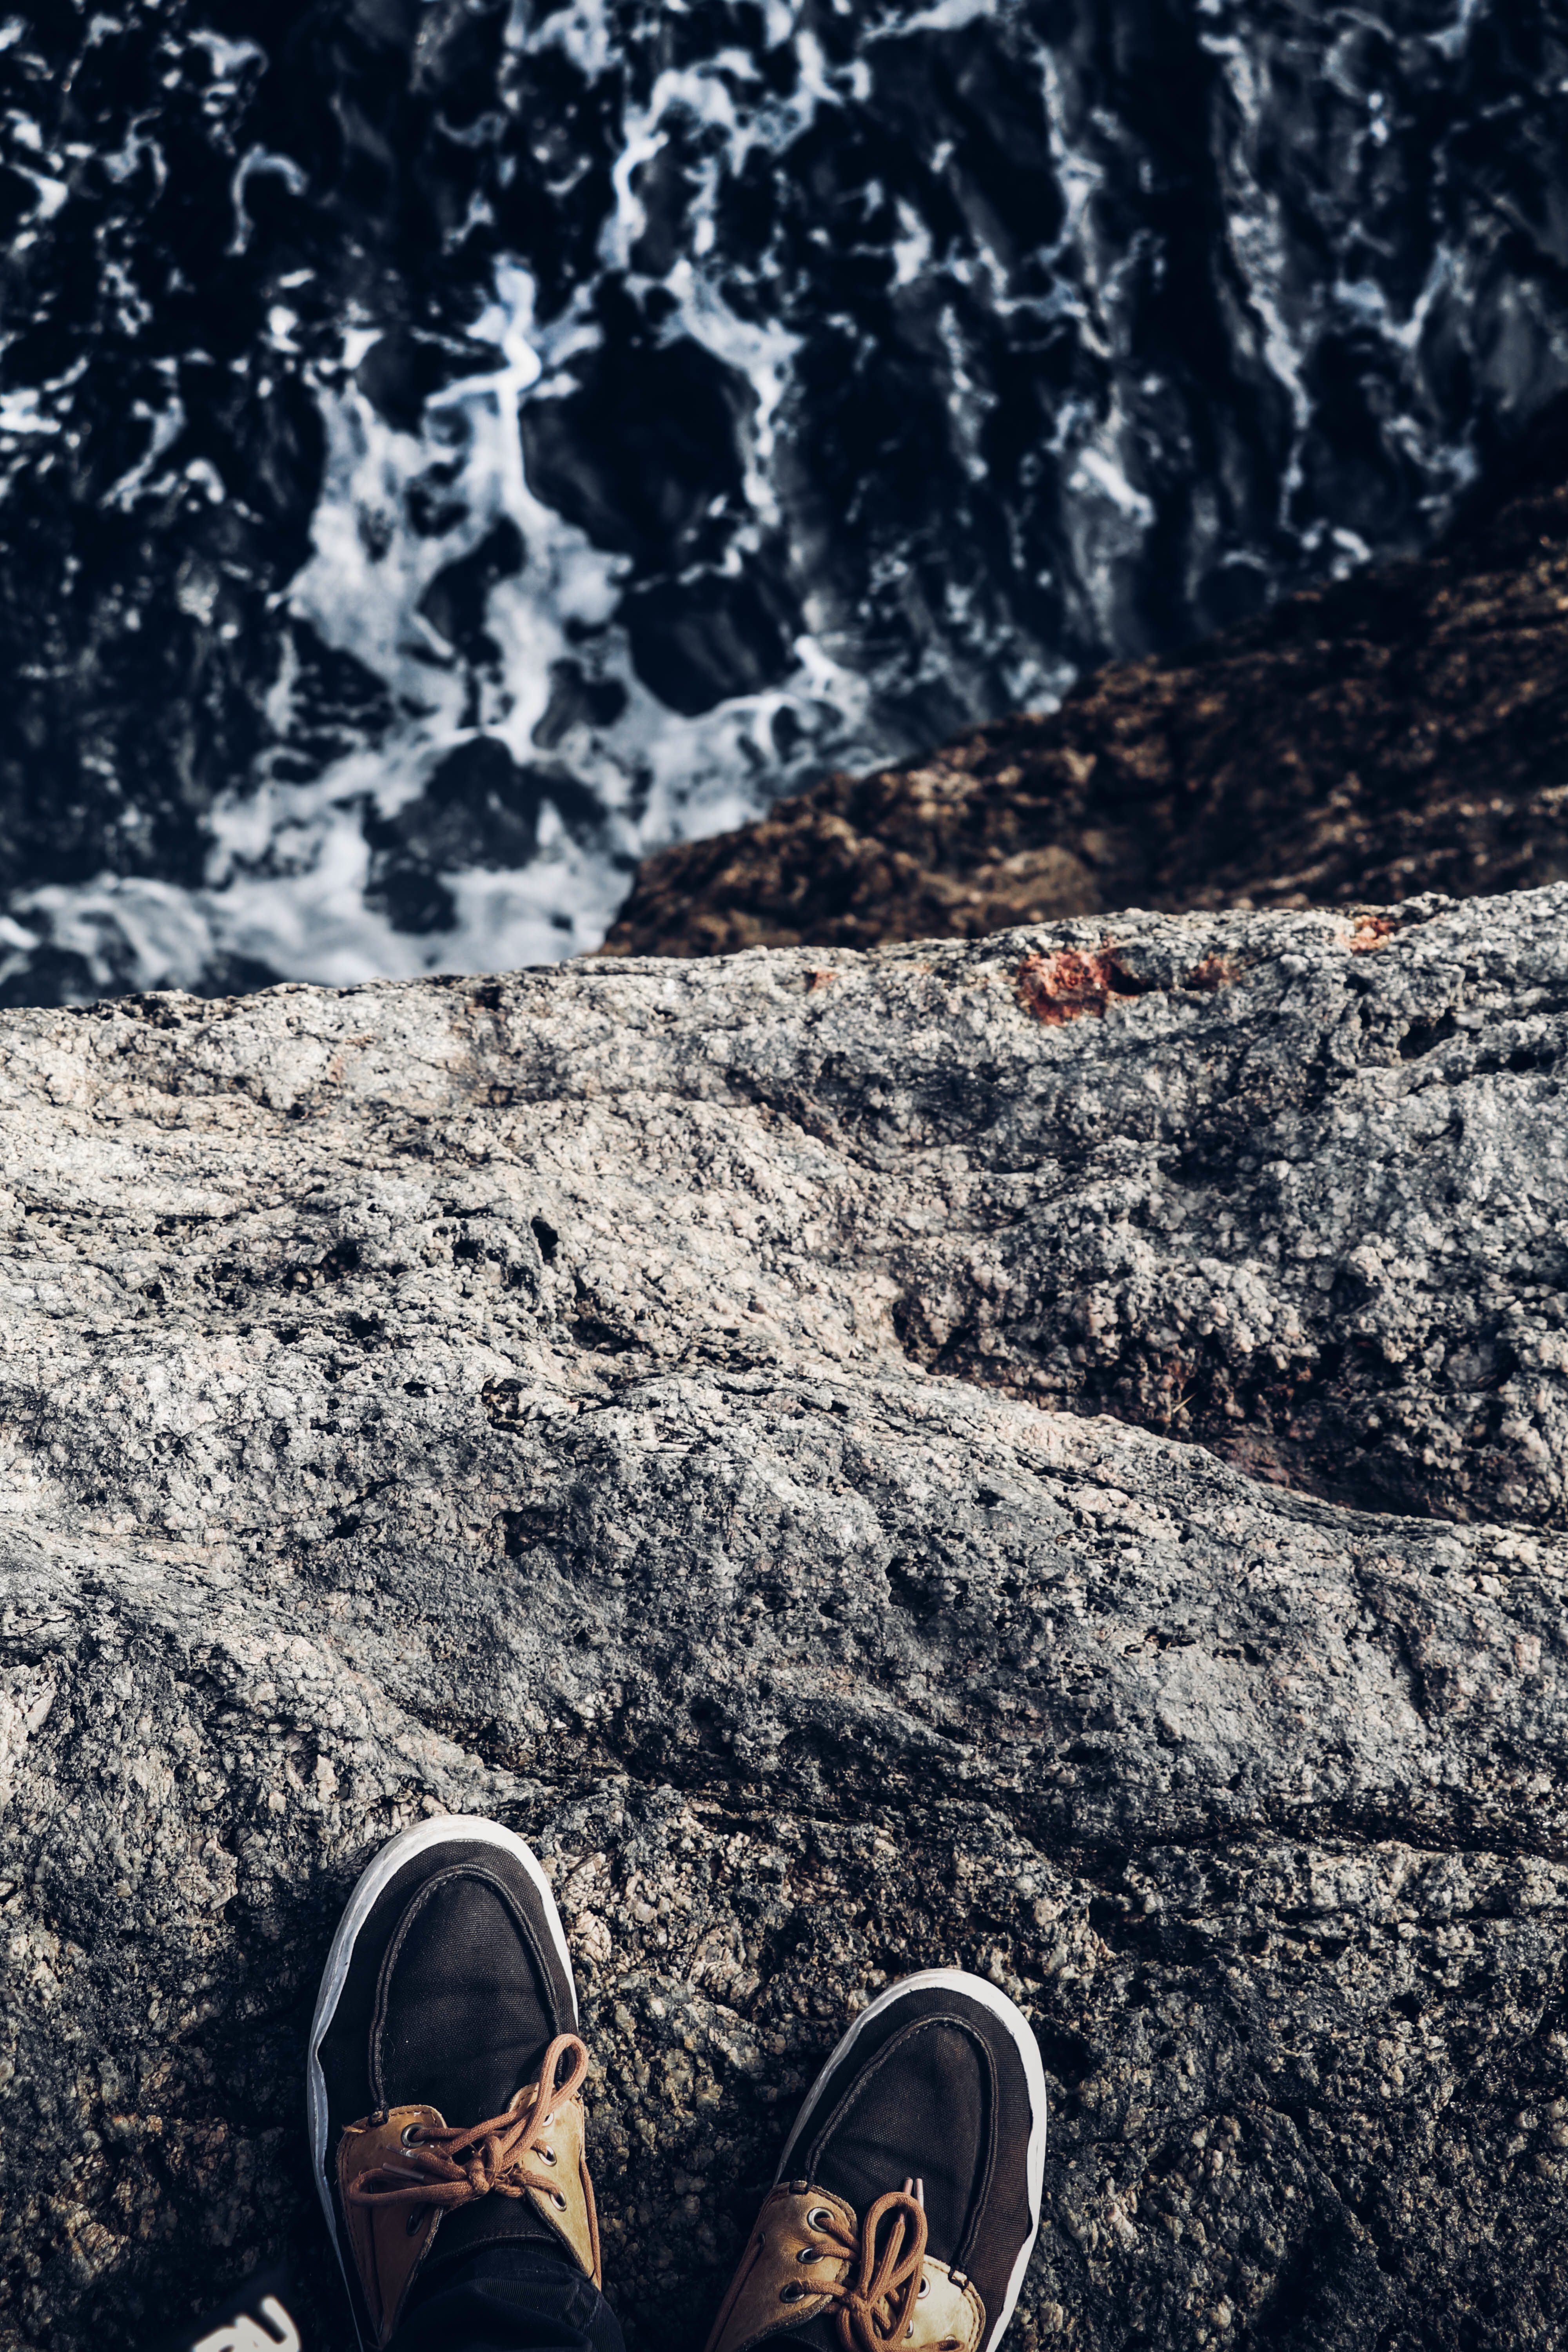
rock, mountain, black and white, photography, adventure, monochrome photography